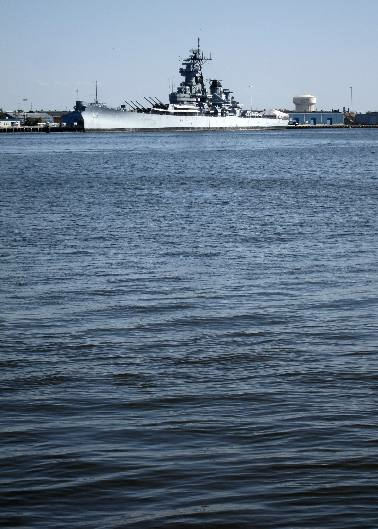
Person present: No